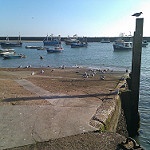
Scene: Outdoor